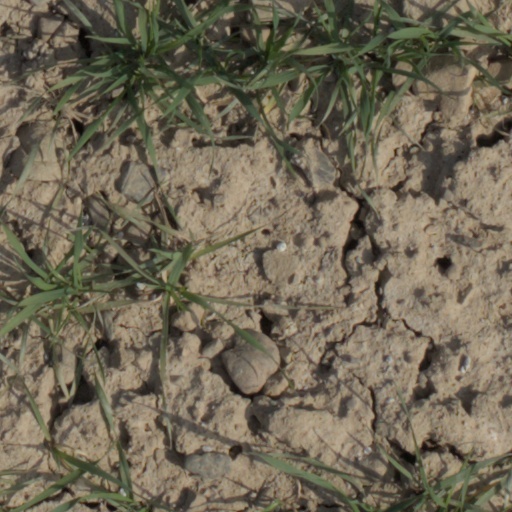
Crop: wheat